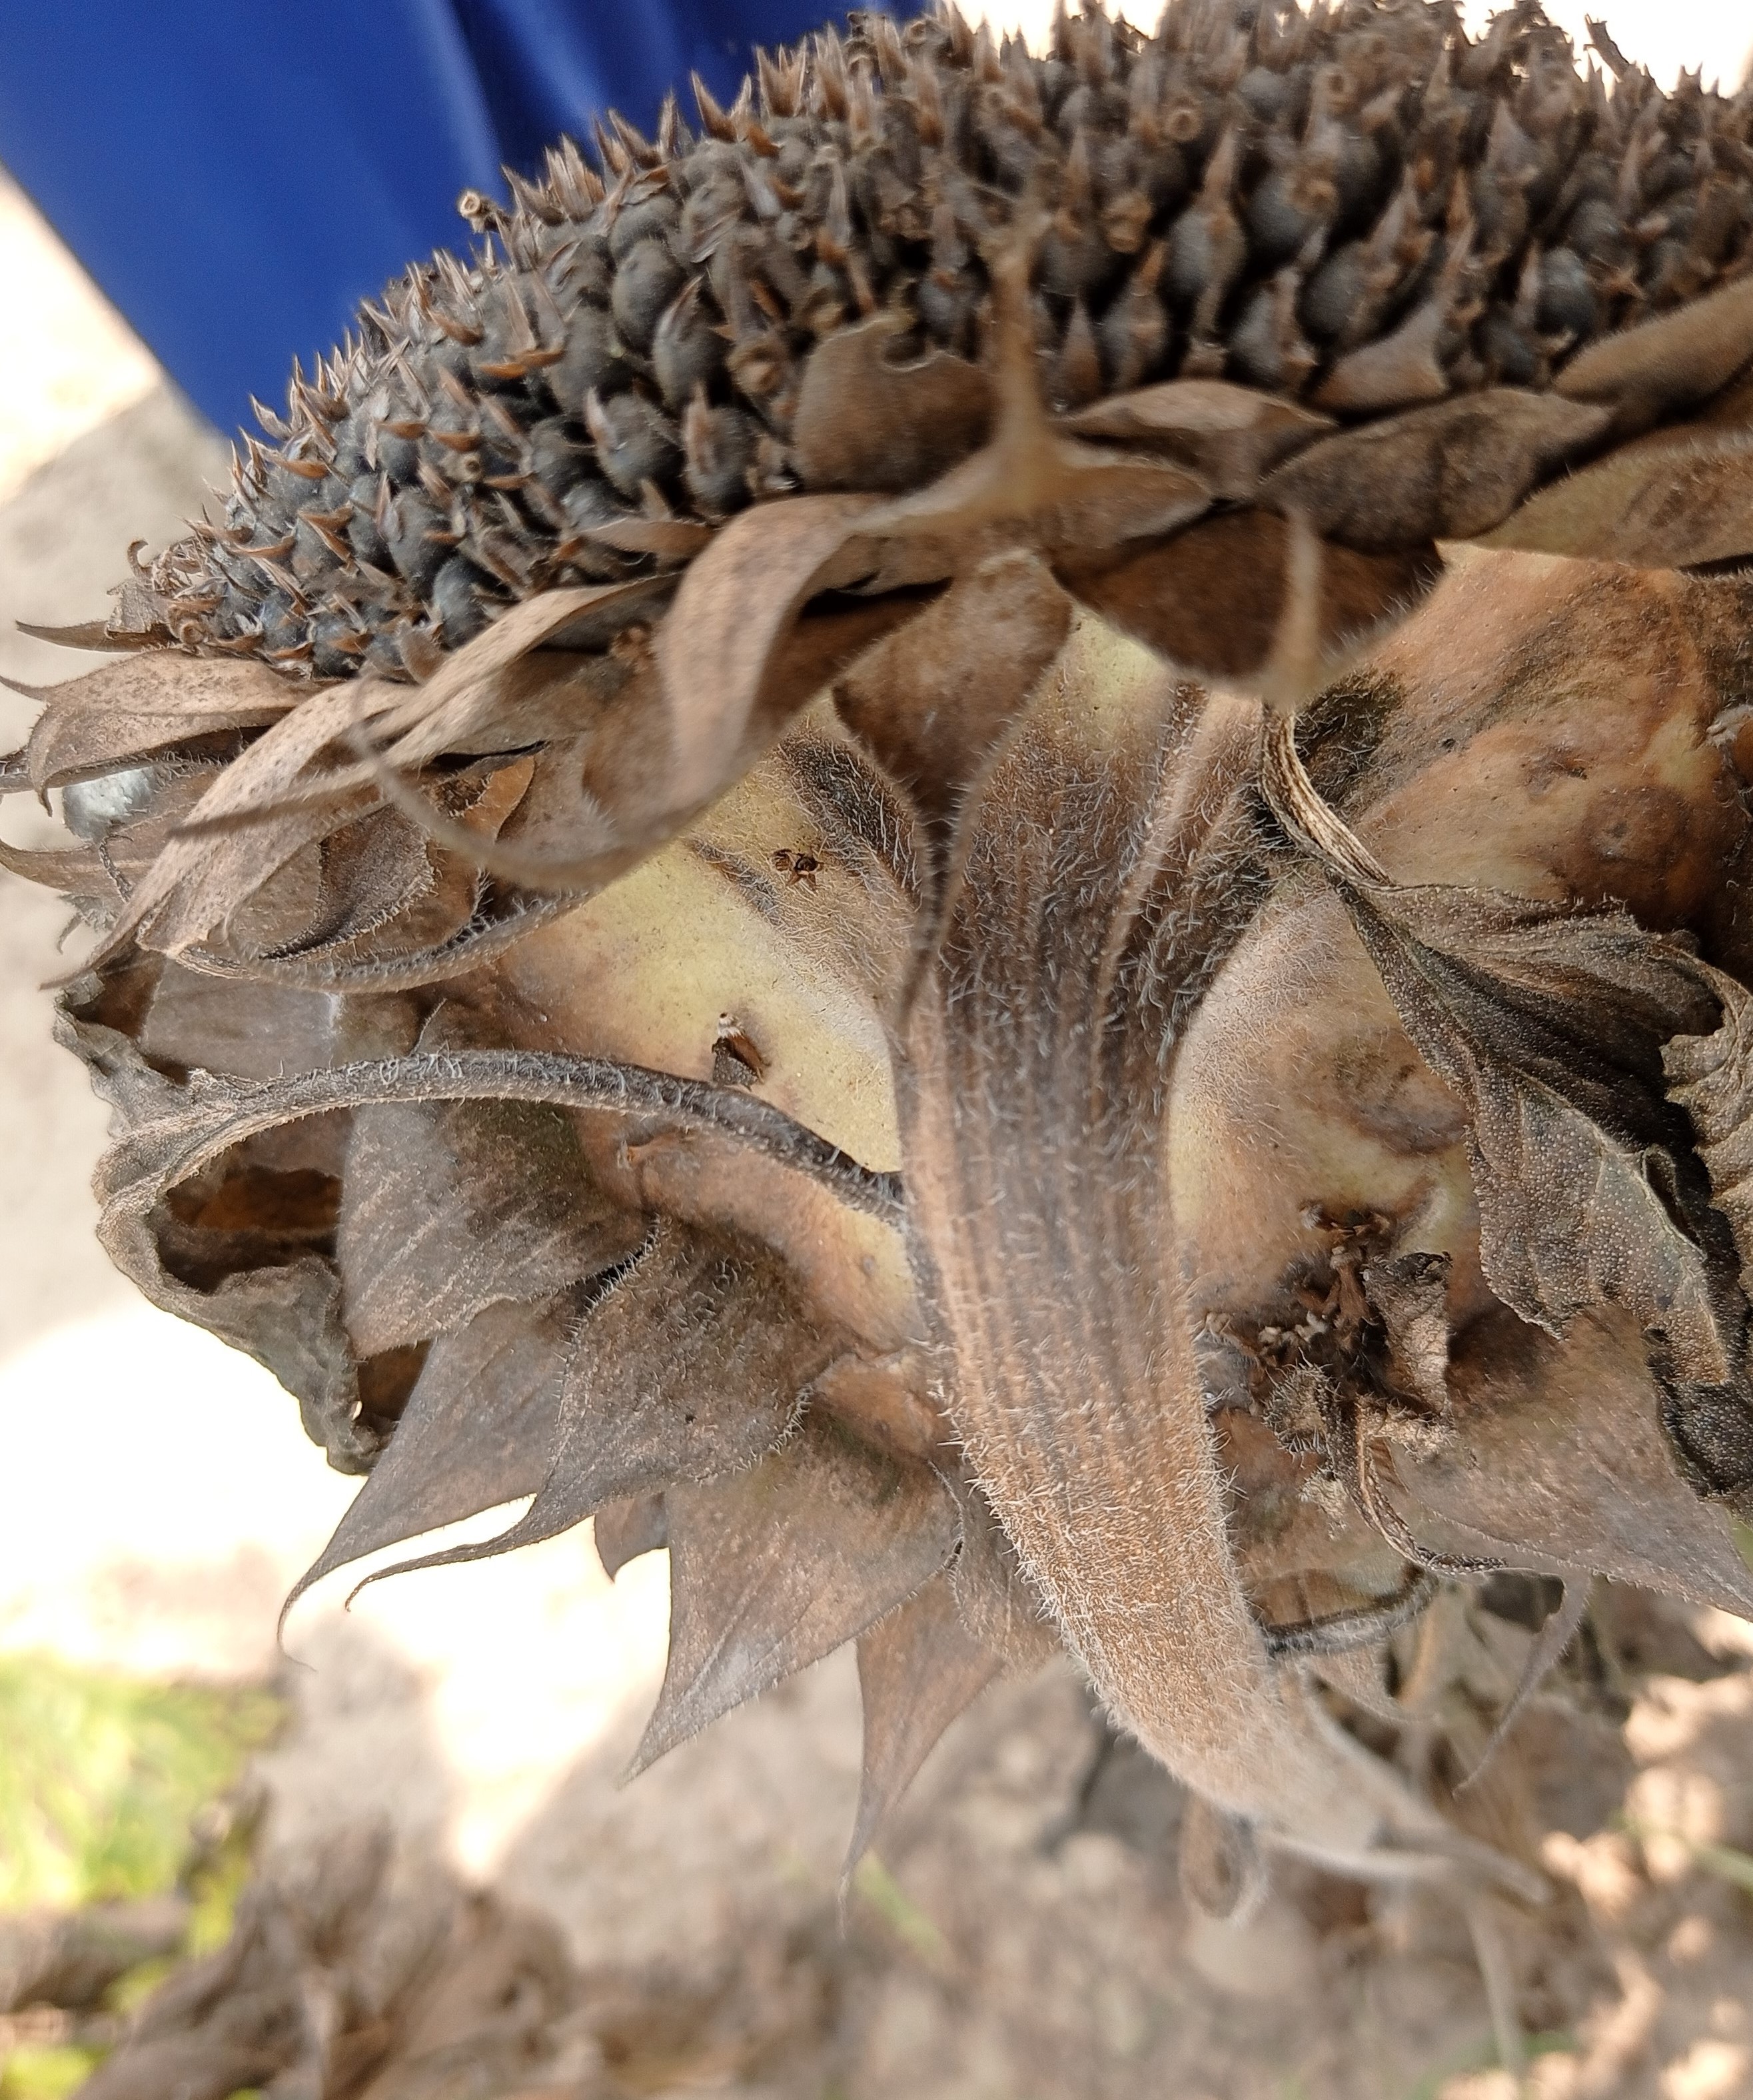
Label: Gray_mold